Mongolian writing systems

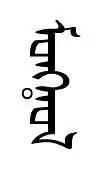
"Mongol" in Todo script.

In 1648, the Oirat Buddhist monk Zaya Pandita created this variation with the goal of bringing the written language closer to the actual Oirat pronunciation, and to make it easier to transcribe Tibetan and Sanskrit. The script was used by Kalmyks of Russia until 1924, when it was replaced by the Cyrillic alphabet. In Xinjiang, China, the Oirats still use it.